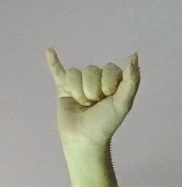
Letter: ya